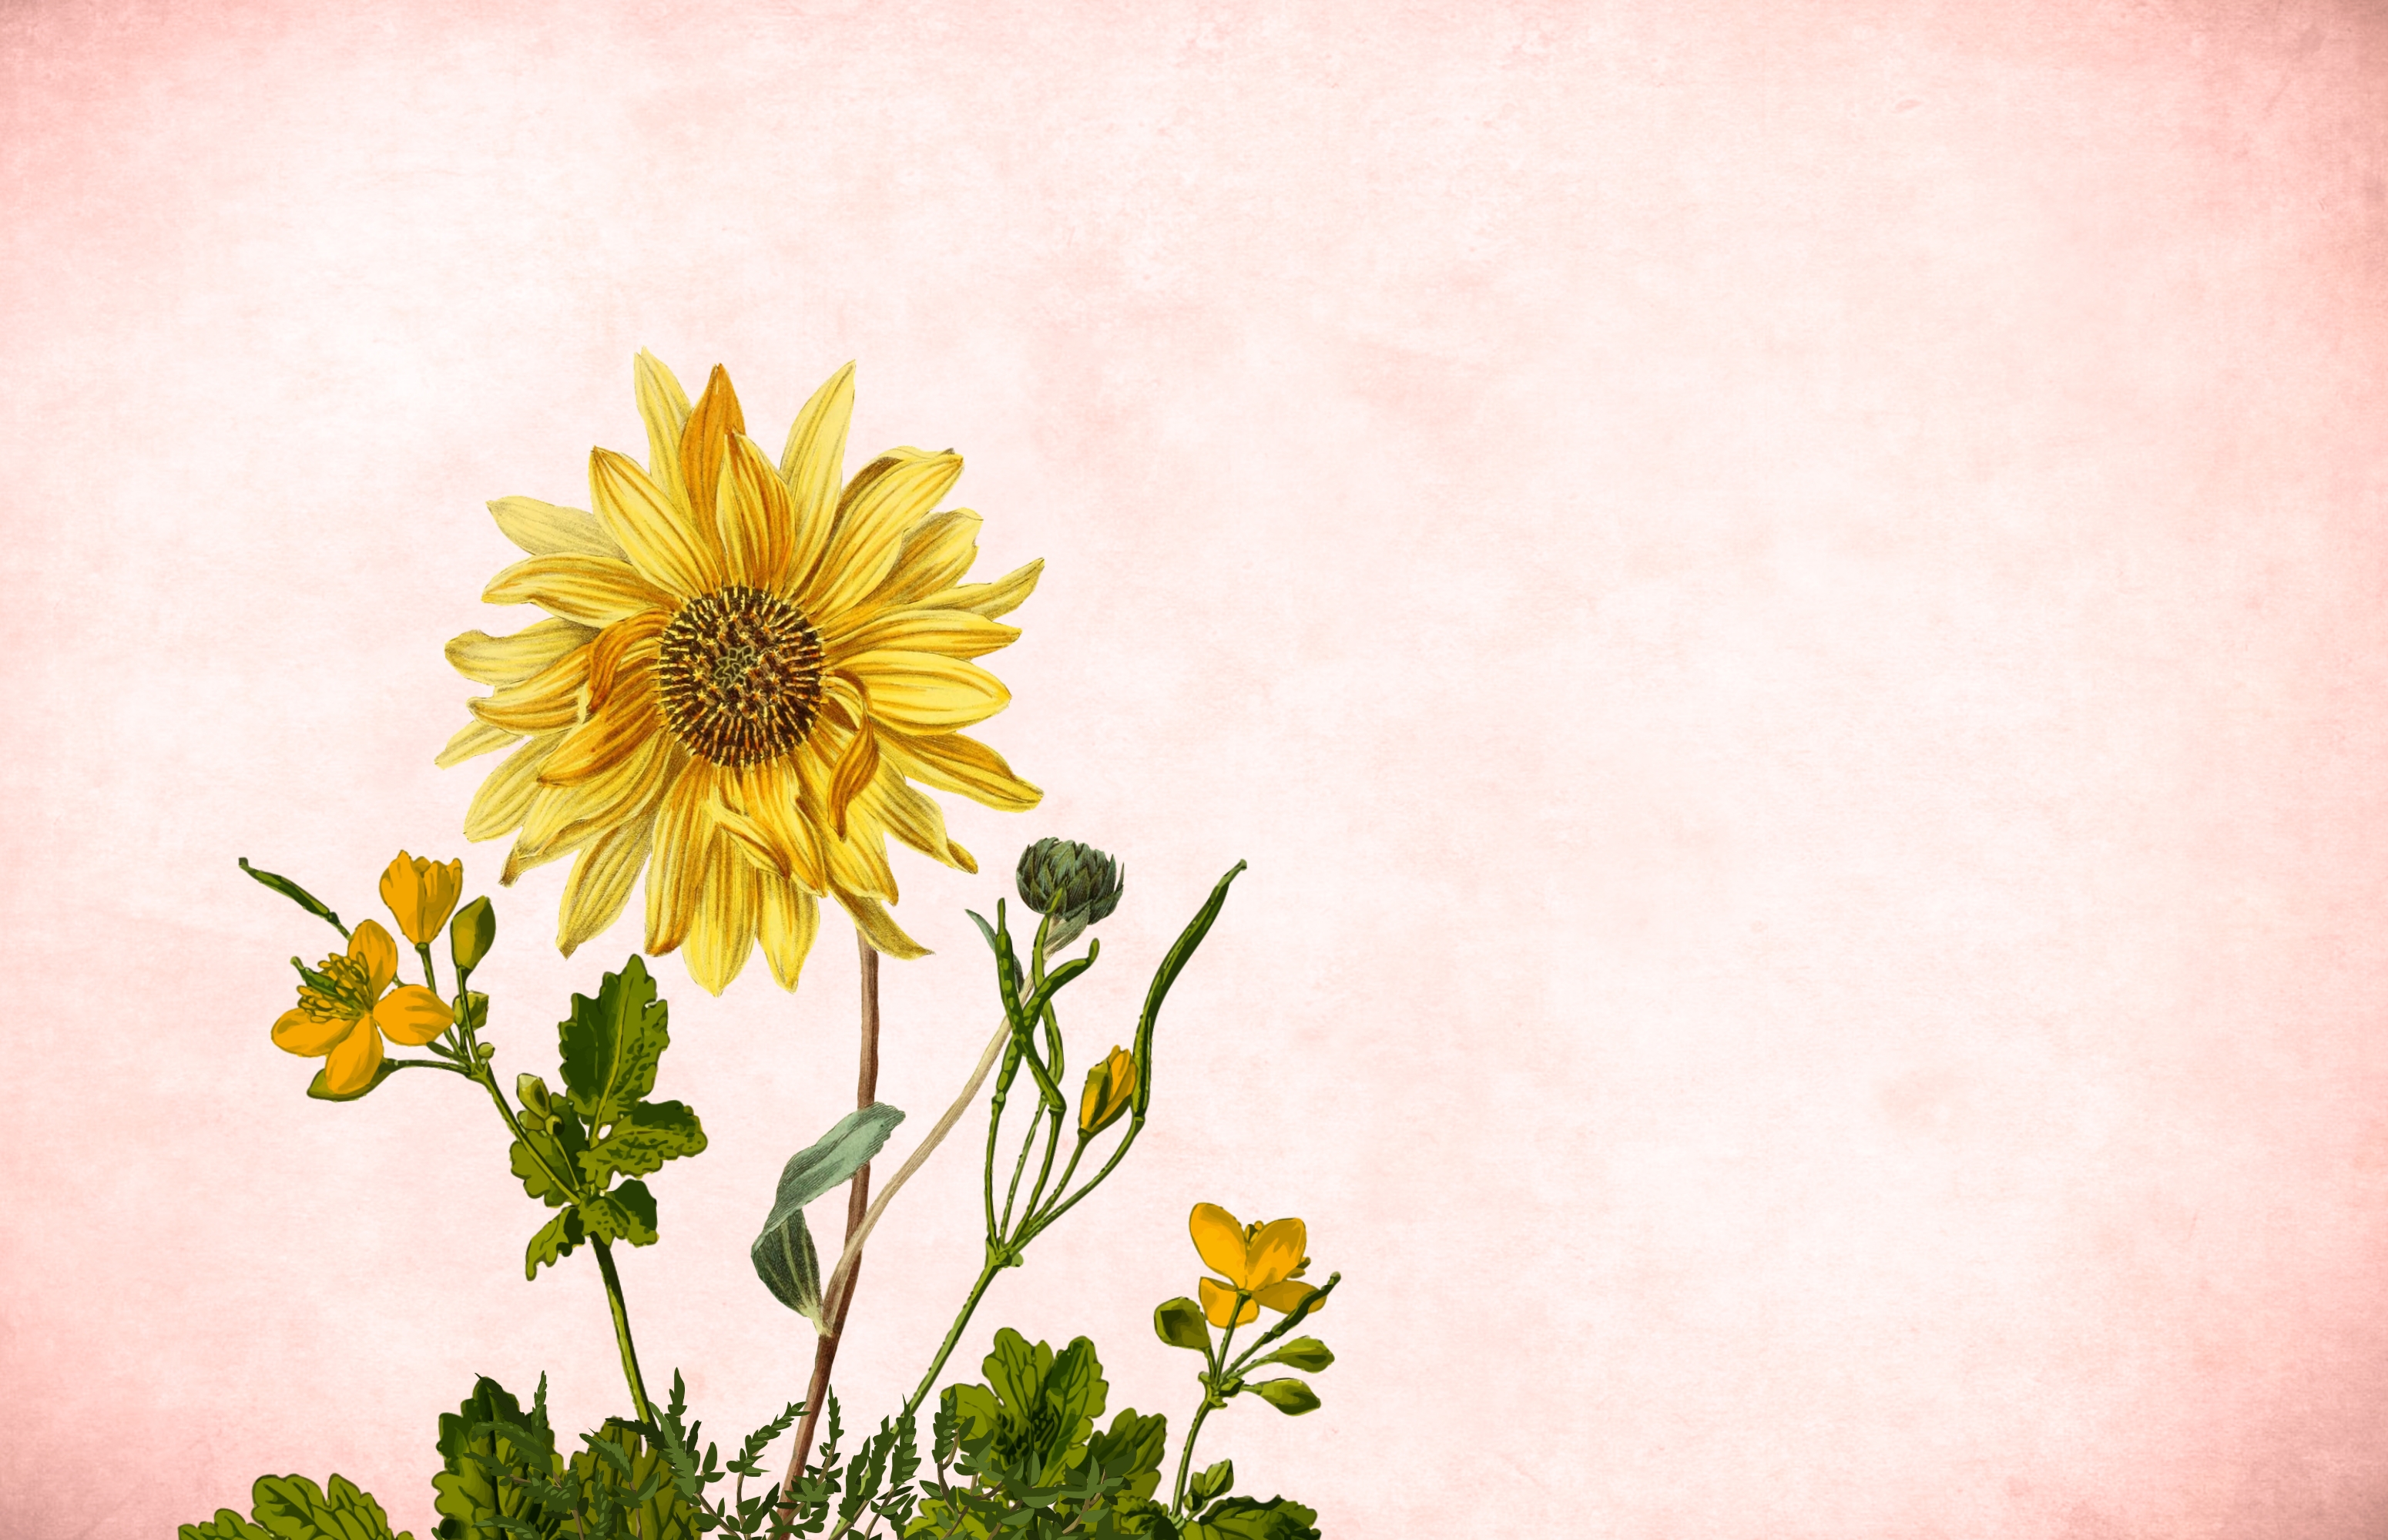
flower, sunflower, background, butterfly, garden frame, vintage, card, art, hand made, love, valentine, celebration, bouquet, decorative, greeting, invitation, nature, painting blossom, bloom, yellow, plant, petal, flowering plant, botany, wildflower, sky, summer, daisy, daisy family, watercolor paint, plant stem, tickseed, still life, still life photography, pollen, annual plant, perennial plant